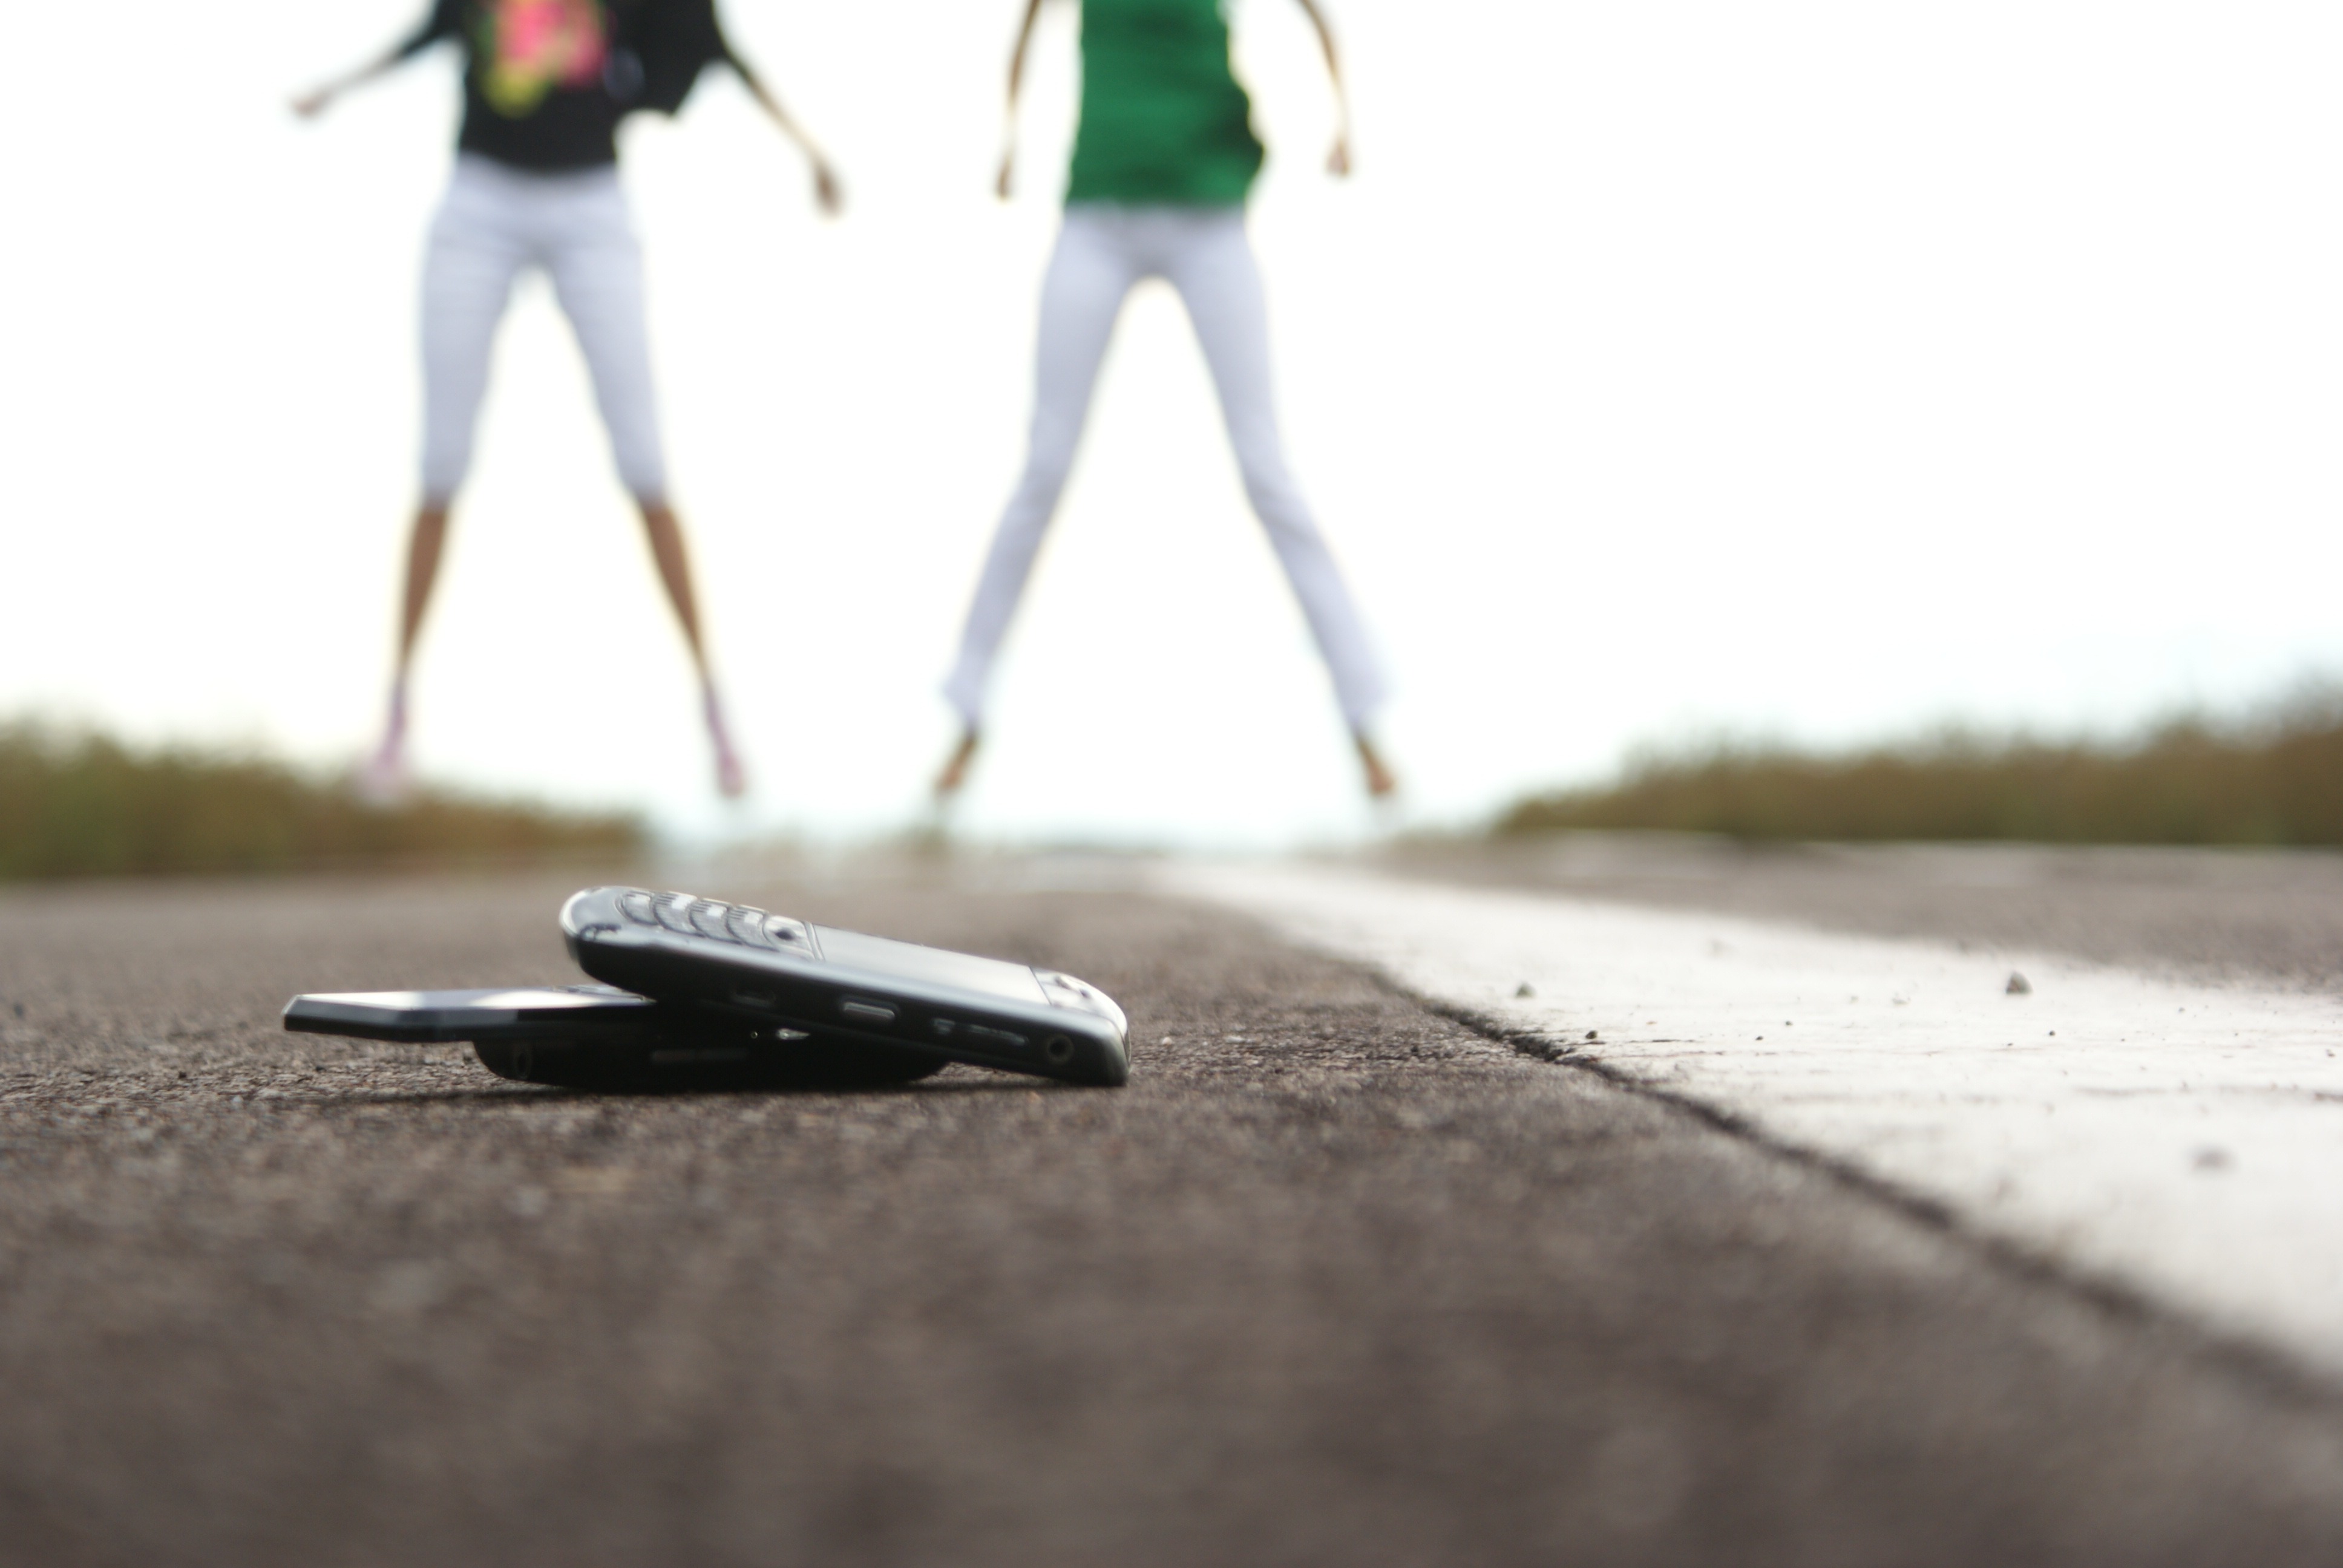
iphone, mobile, skateboard, phone, surfboard, communication, mobile phone, cell phone, sports equipment, longboard, women, footwear, cellular, skateboarding equipment and supplies, surfing equipment and supplies